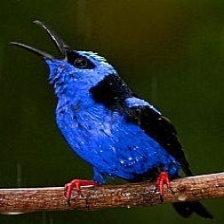
Species: RED LEGGED HONEYCREEPER
Scientific name: CYANERPES CYANEUS